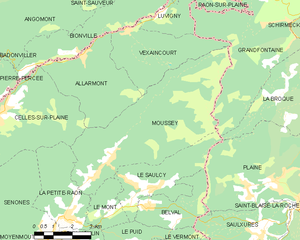
Carte des communes françaises Moussey